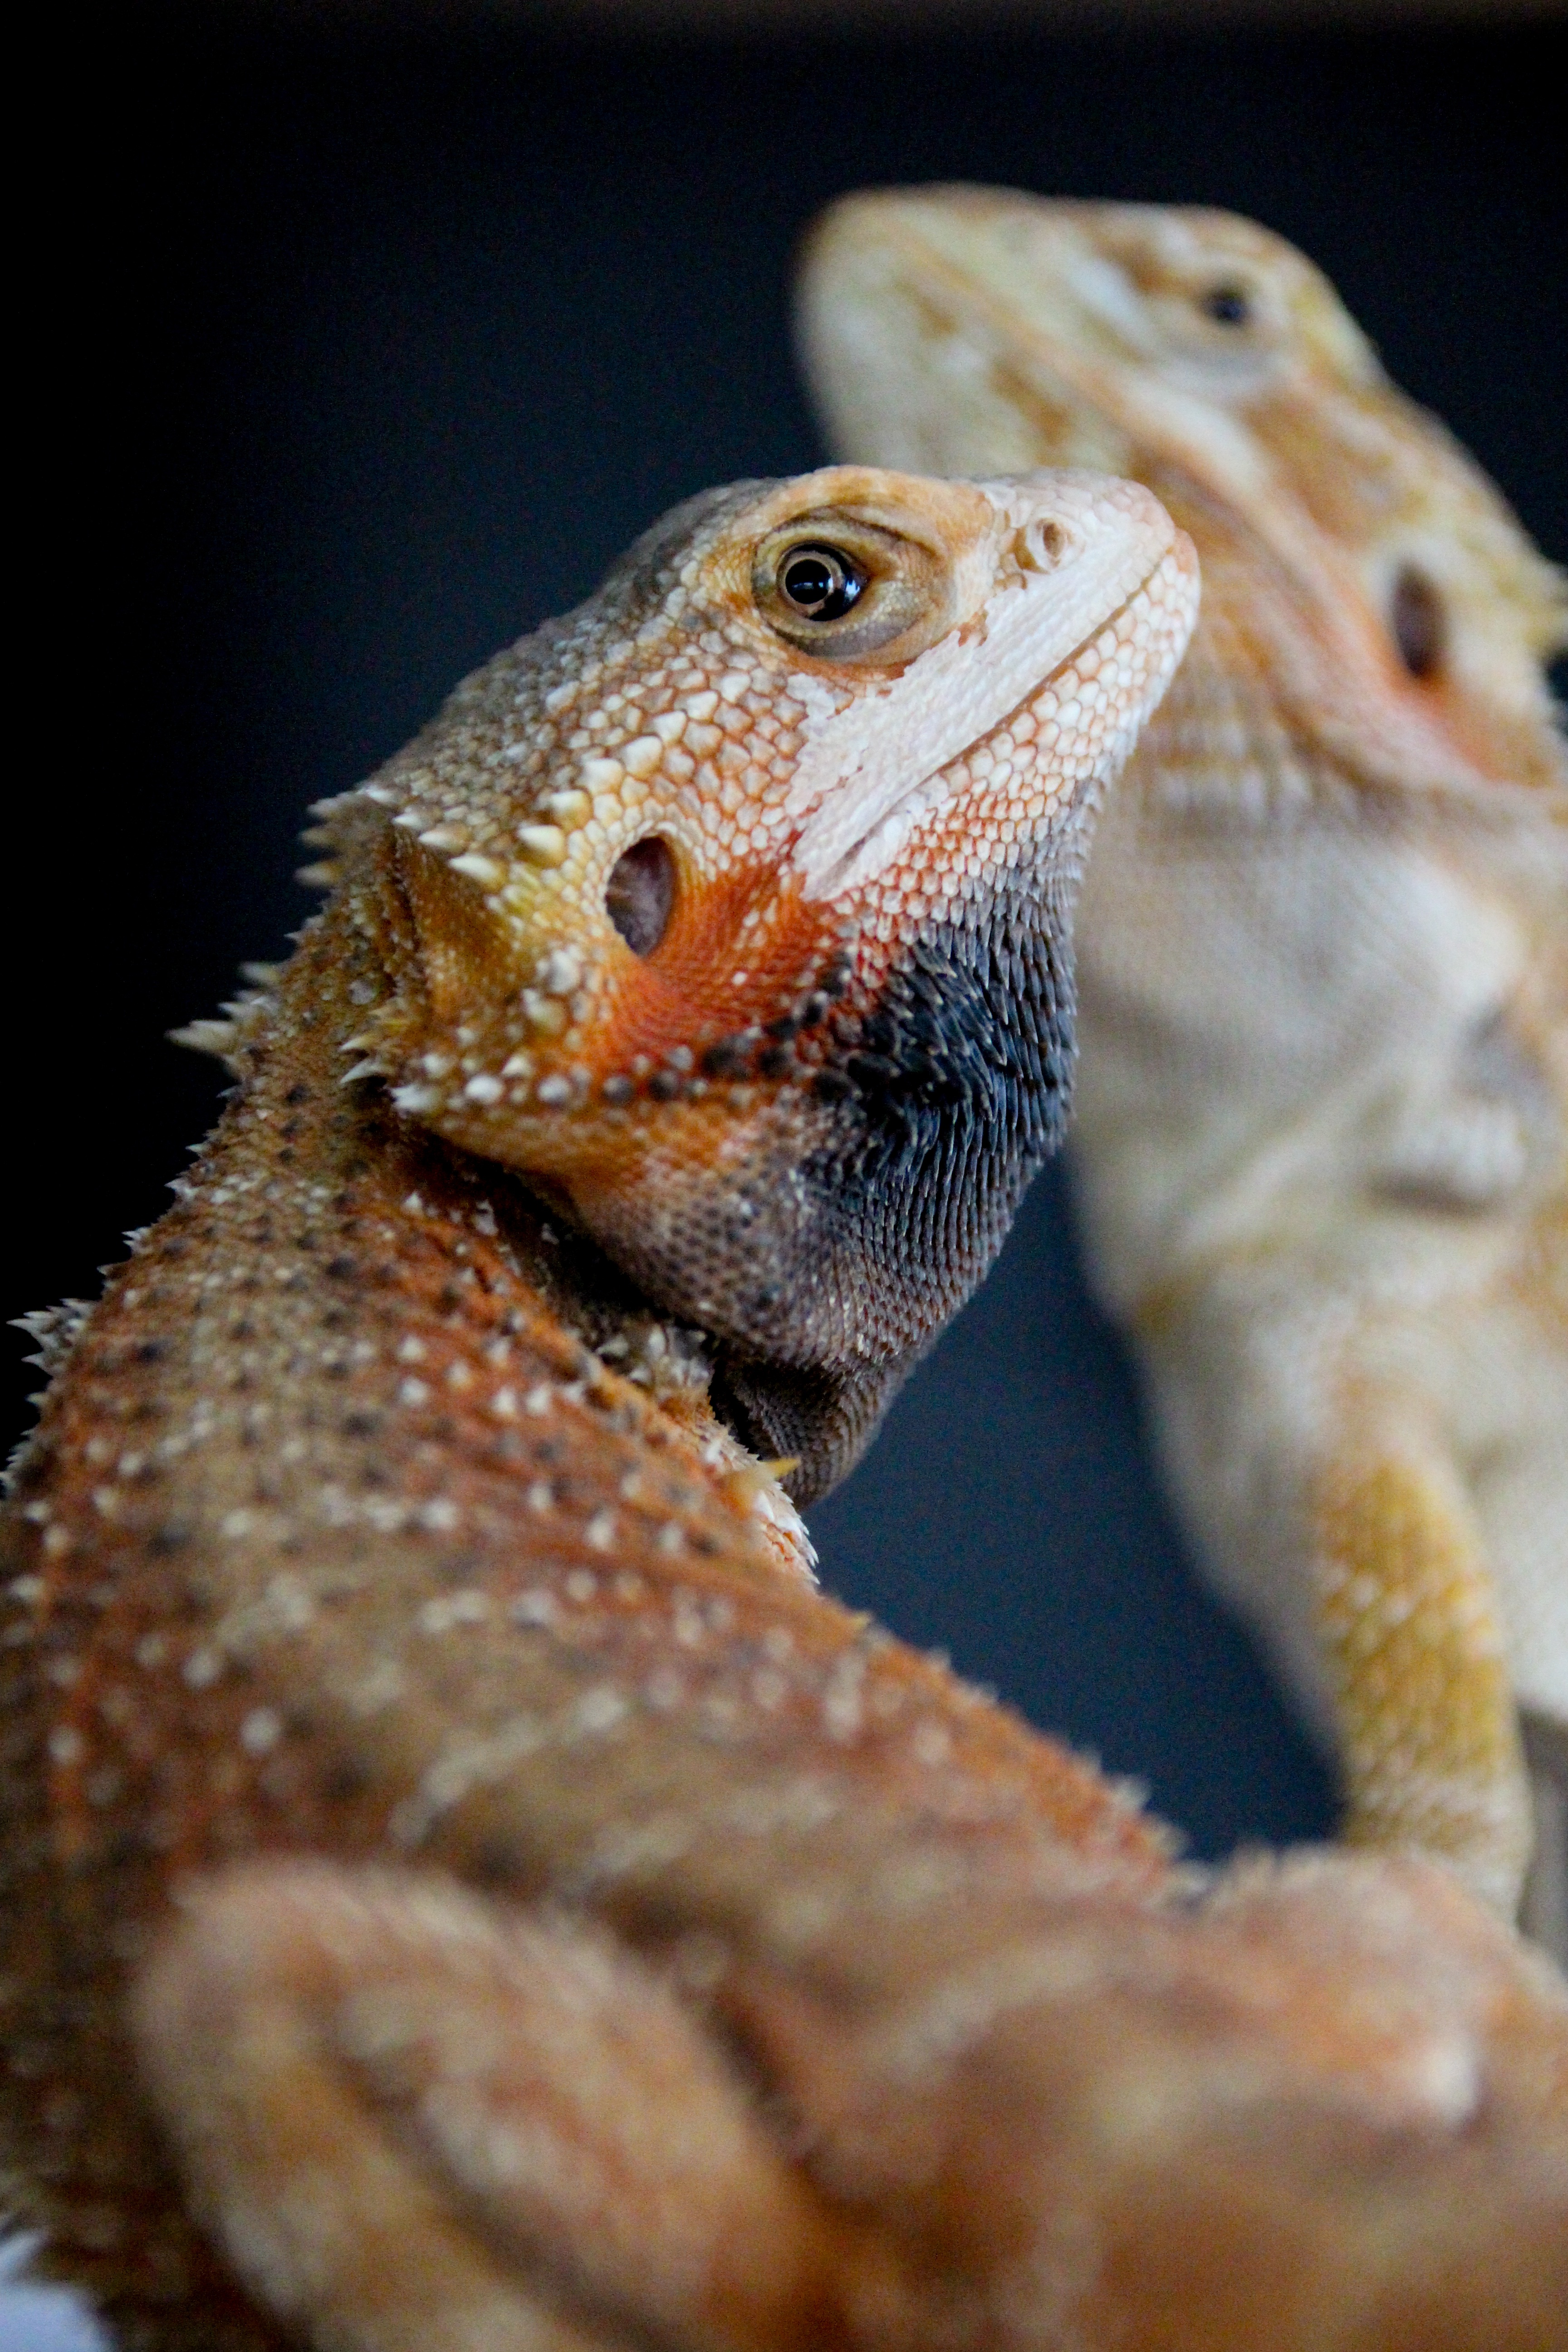
animal, male, wildlife, pet, reptile, fauna, lizard, gecko, bearded dragon, close up, vertebrate, macro photography, dragons, agamidae, beardie, black beard, scaled reptile